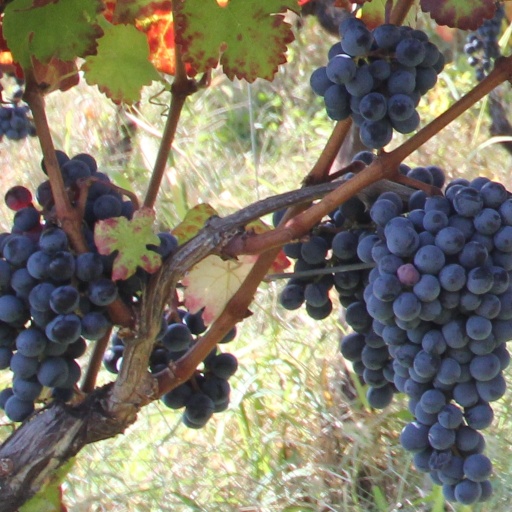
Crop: grape